Ted Kooshian

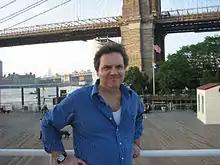
Ted Kooshian outside Bargemusic in Brooklyn, New York (26 June 2008)

Ted Kooshian (born October 8, 1961) is an American jazz pianist, keyboardist, and composer who has performed with Aretha Franklin, Chuck Berry, Marvin Hamlisch, Edgar Winter, Sarah Brightman, Il Divo, and Blood, Sweat, and Tears. Kooshian has played in many Broadway pit orchestras, and has been a member of the Ed Palermo Big Band since 1994. Originally from San Jose, California, Kooshian has been performing since the 1980s.